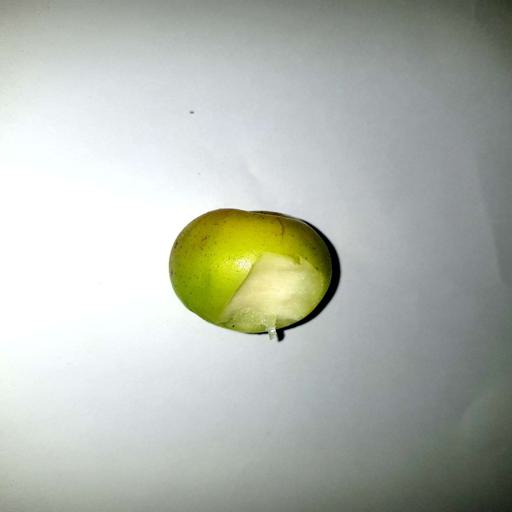
Label: bruised